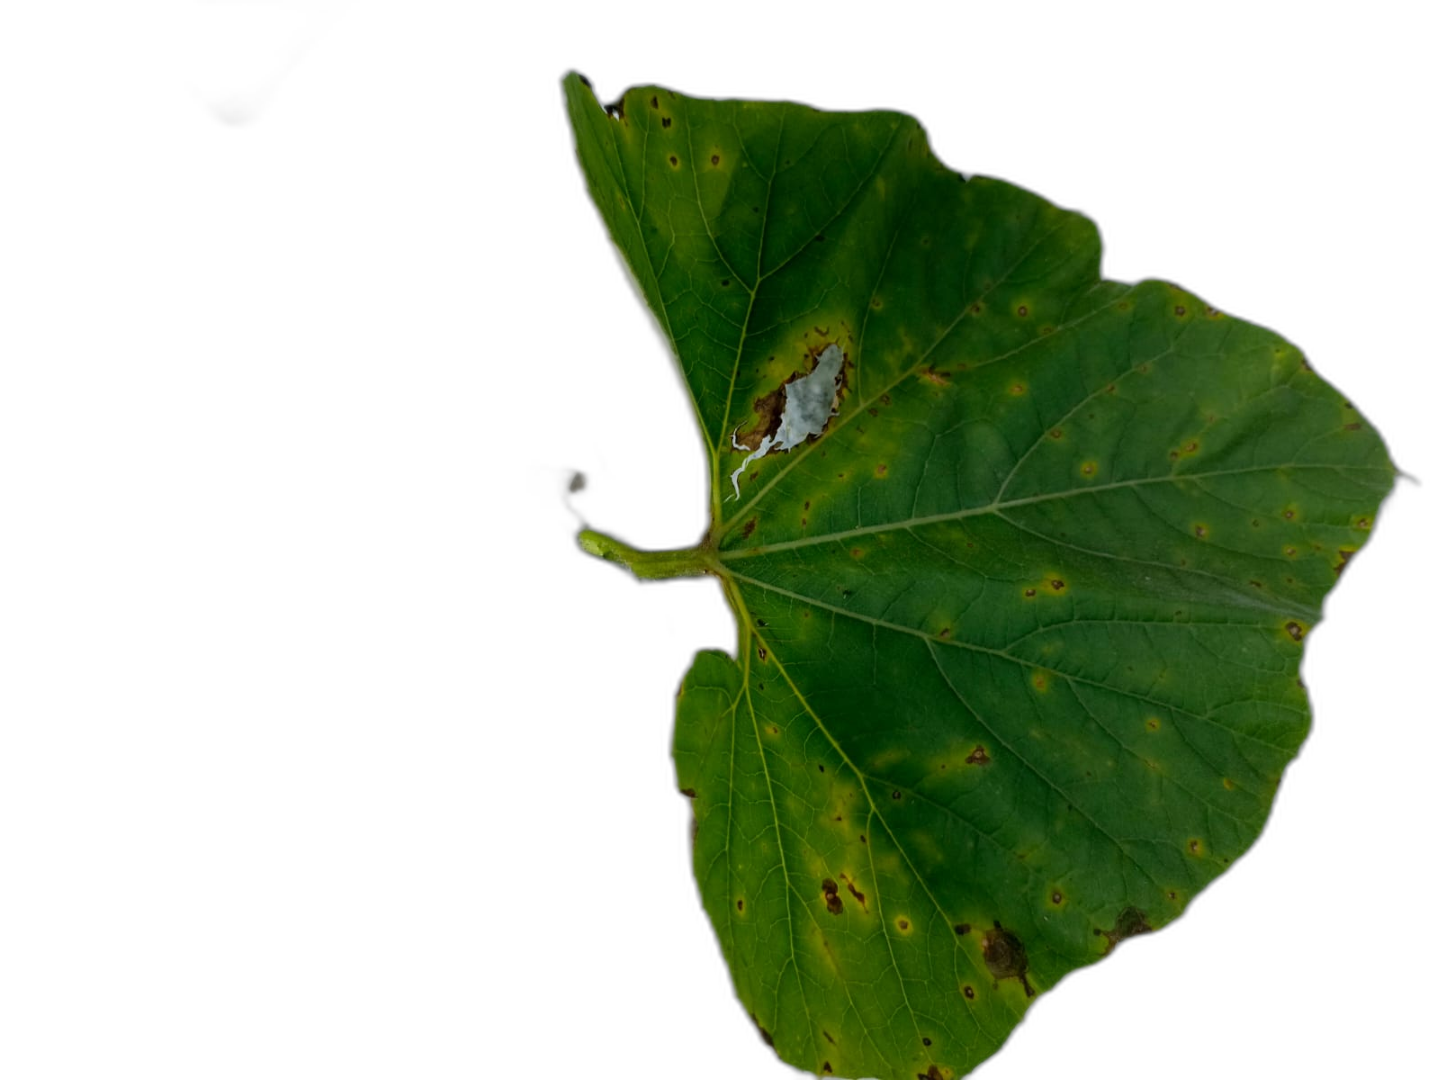
Crop: Bottle Gourd
Label: Anthracnose